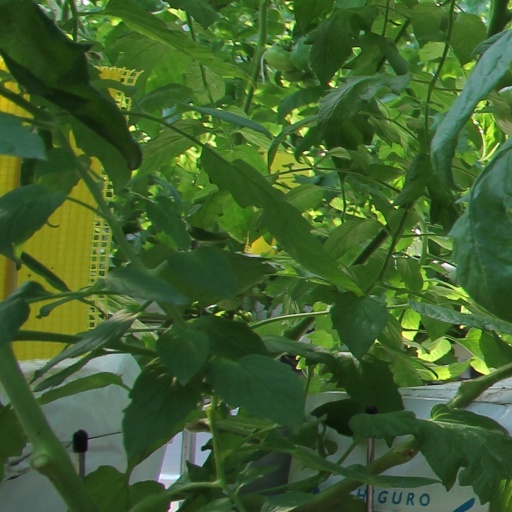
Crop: tomato